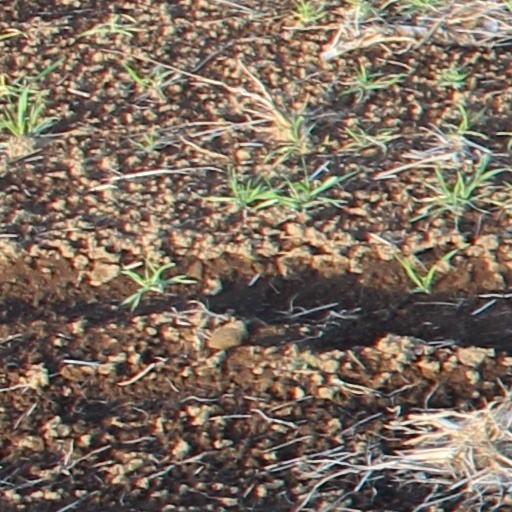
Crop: wheat